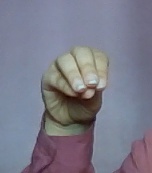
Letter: ha